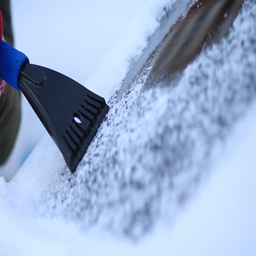
winter driving - scraping ice from a windshield